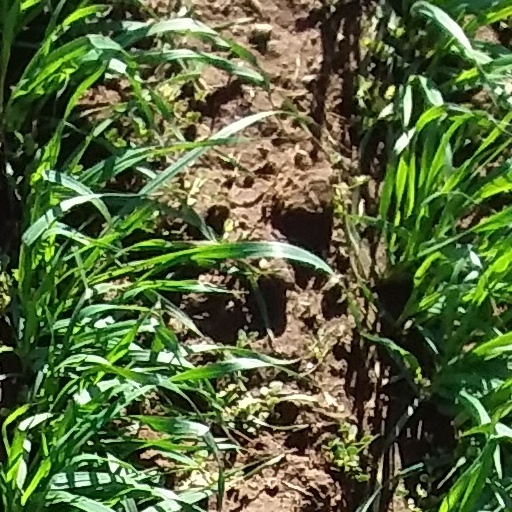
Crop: wheat